Lemuel Carpenter

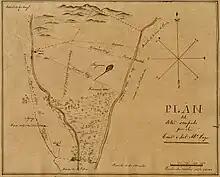
1852 "diseño" of Rancho San Antonio showing Carpenter's "jabonería". (South of the "laguna".)

Carpenter was in the Alta California Territory of Mexico by January 1833, arriving in the company of trappers Cyrus Alexander, William Chard, Joseph Paulding, and Albert Toomes. He later arrived in the Pueblo de Los Ángeles with the Ewing Young party of trappers along with Isaac "Julián" Williams and Moses Carson.